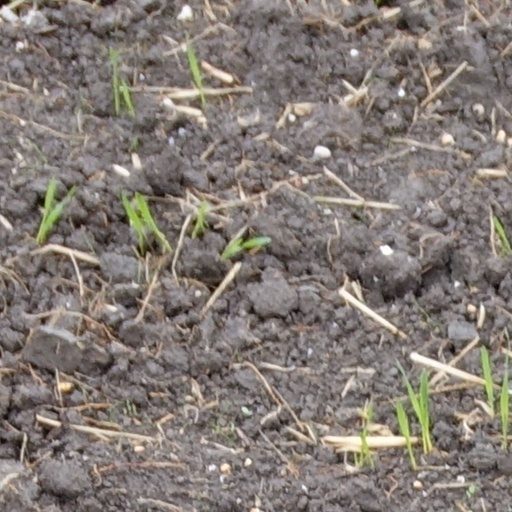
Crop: wheat